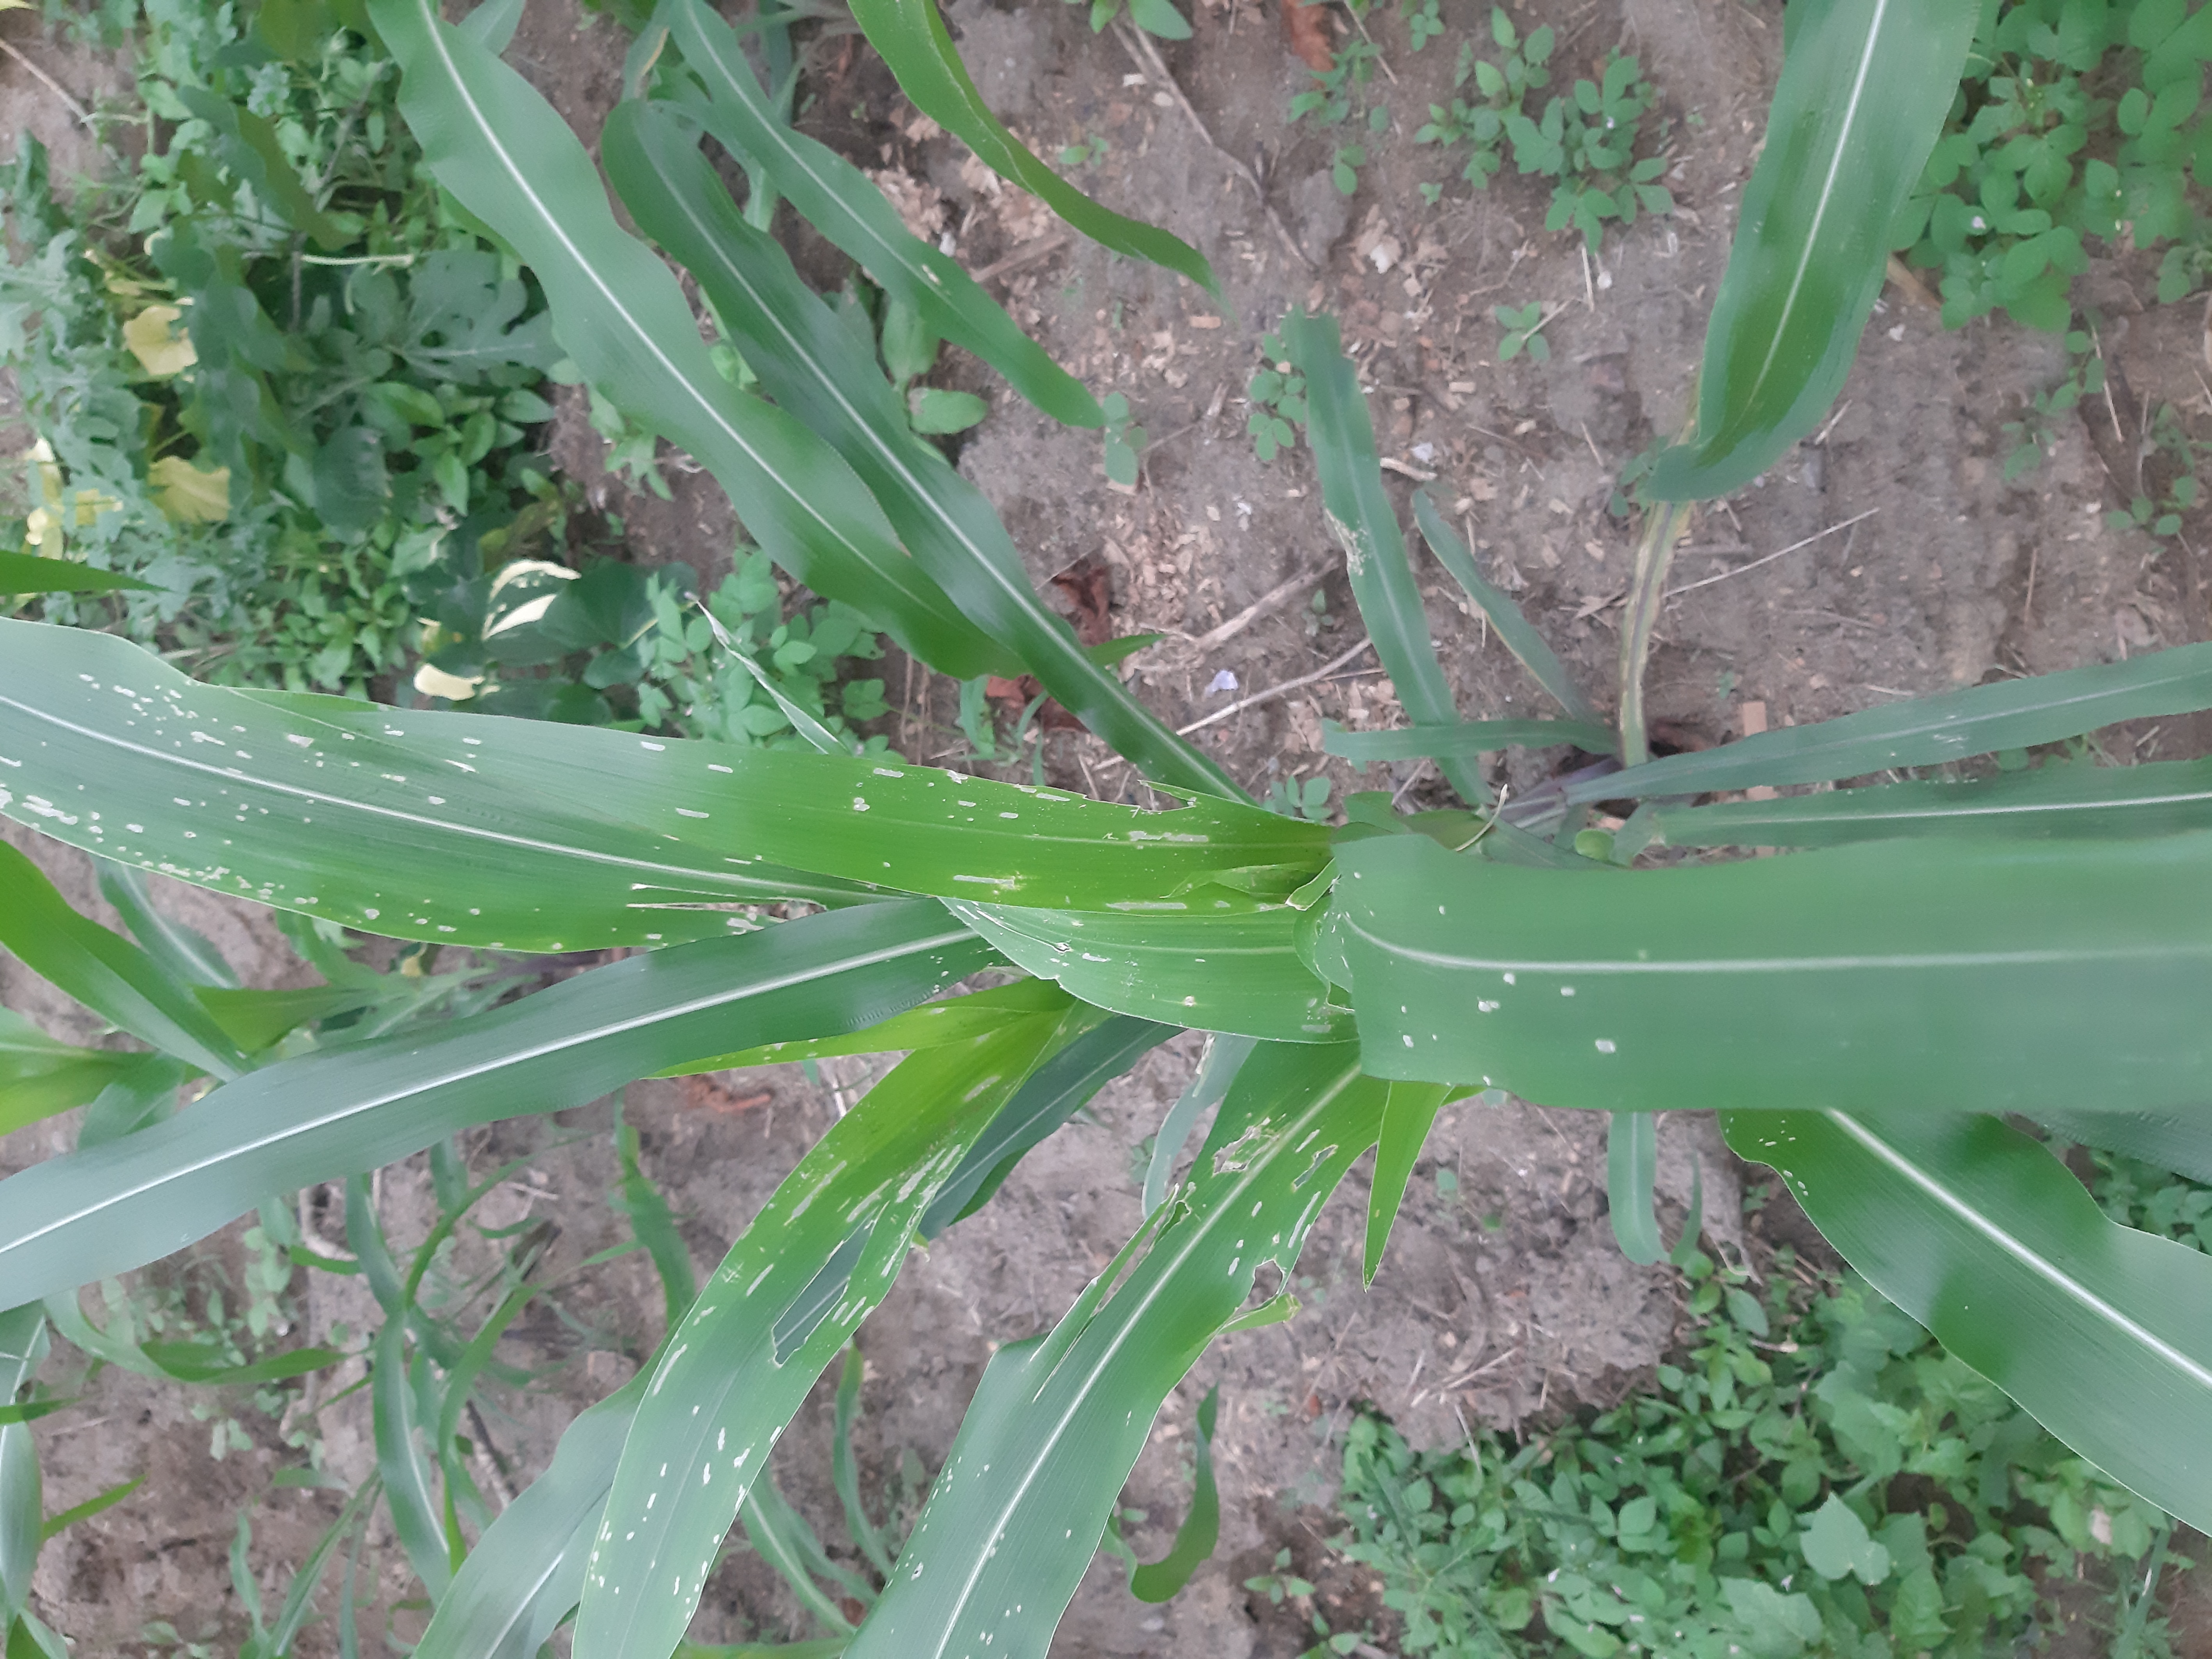
Label: spodoptera_frugiperda